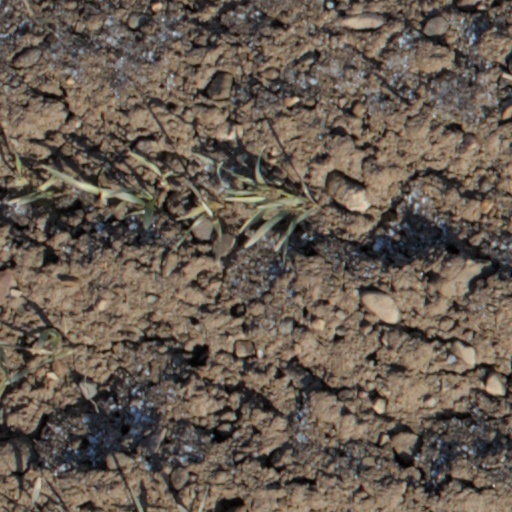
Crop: wheat